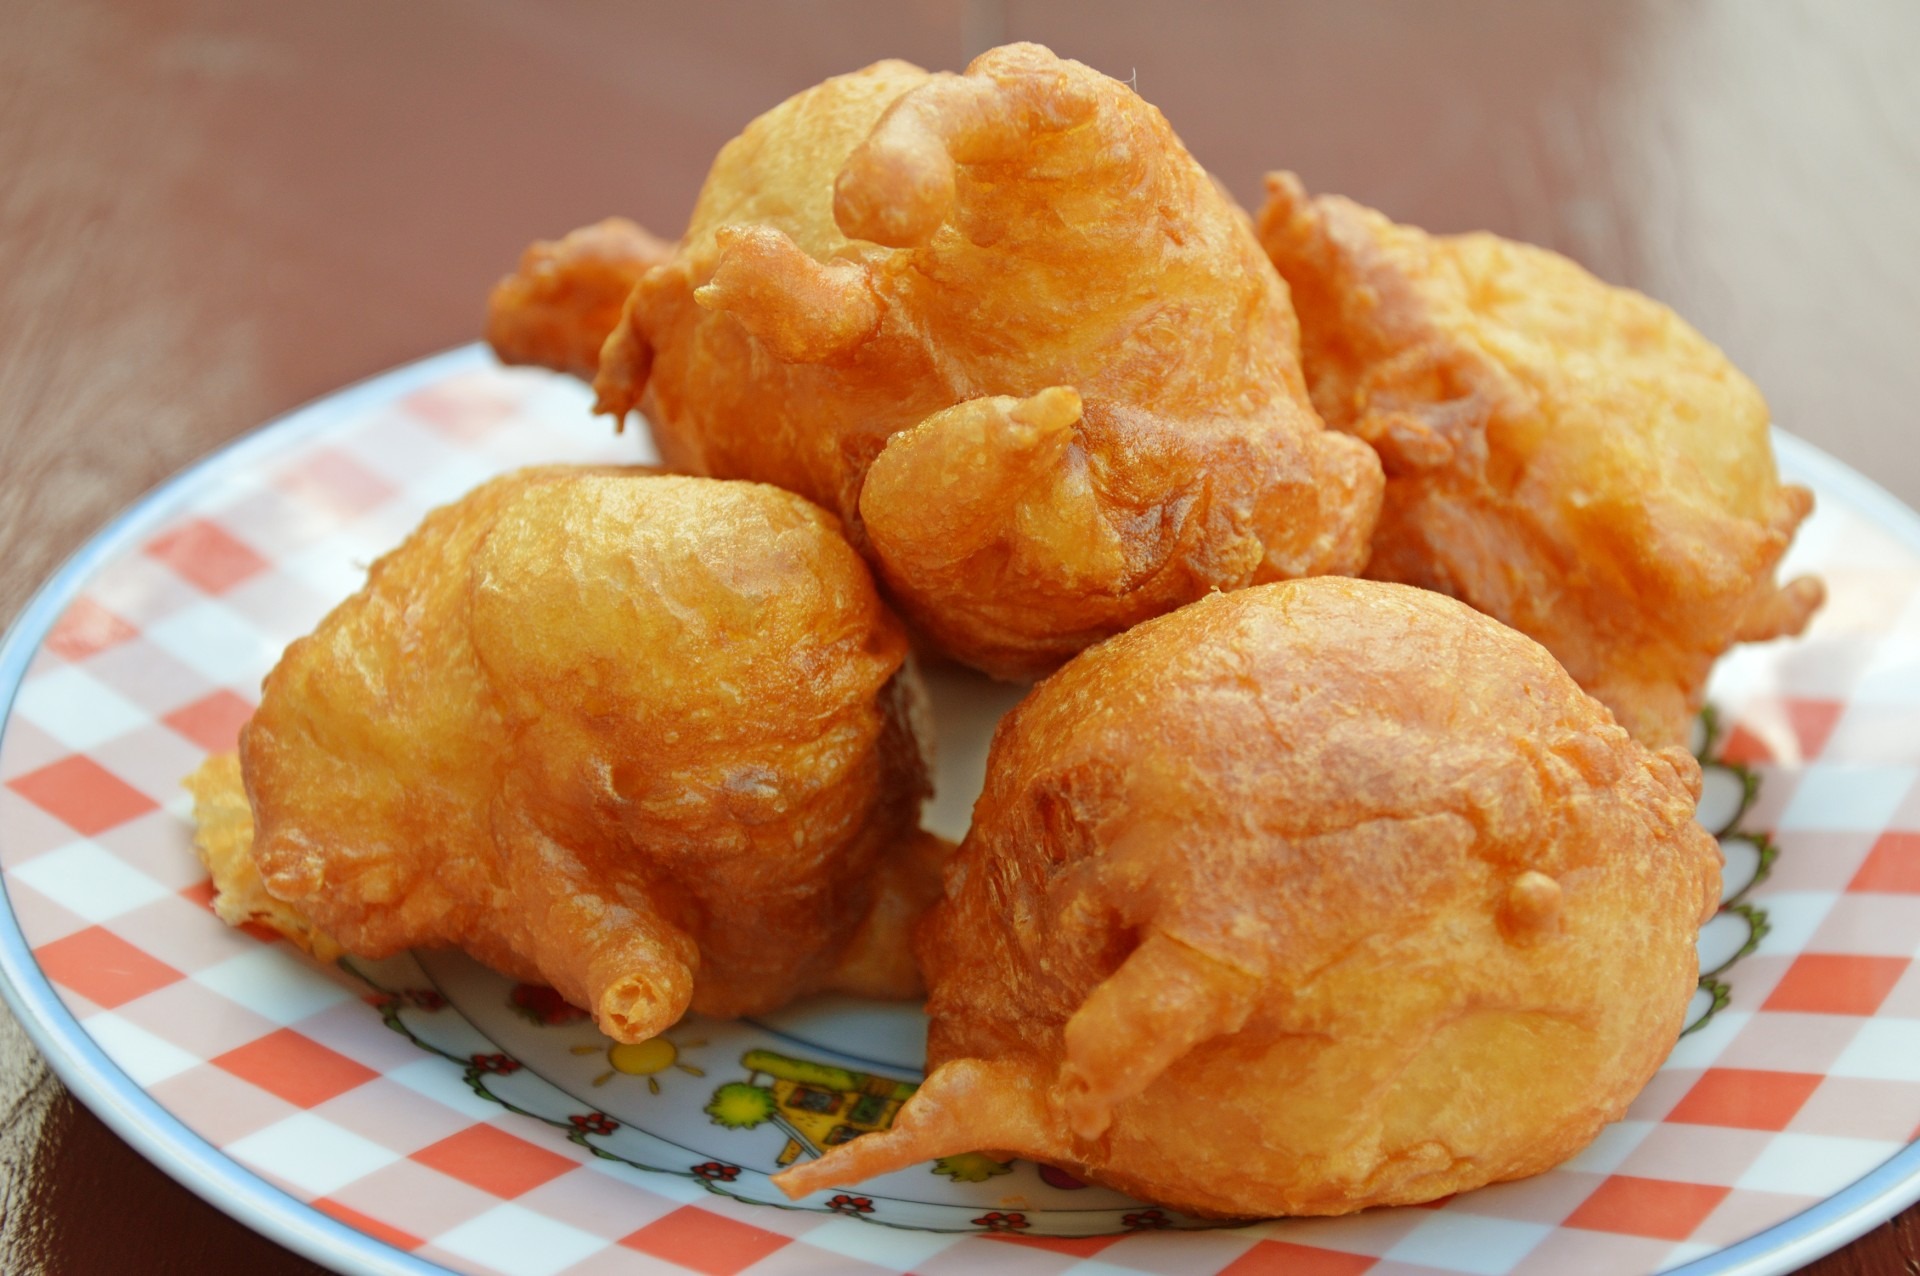
restaurant, dish, meal, food, golden, cooking, culinary, produce, plate, breakfast, gourmet, dessert, fast food, cuisine, savory, delicious, homemade, asian food, fried, cooked, tasty, tradition, vegetarian food, starter, baked goods, appetizing, appetizer, junk food, arancini, chinese food, fritters, fritter, snack food, fried food, beignet, oliebol, bu uelo